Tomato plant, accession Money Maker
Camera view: horizontal (90 deg, fisheye); turntable rotation: 120 degrees
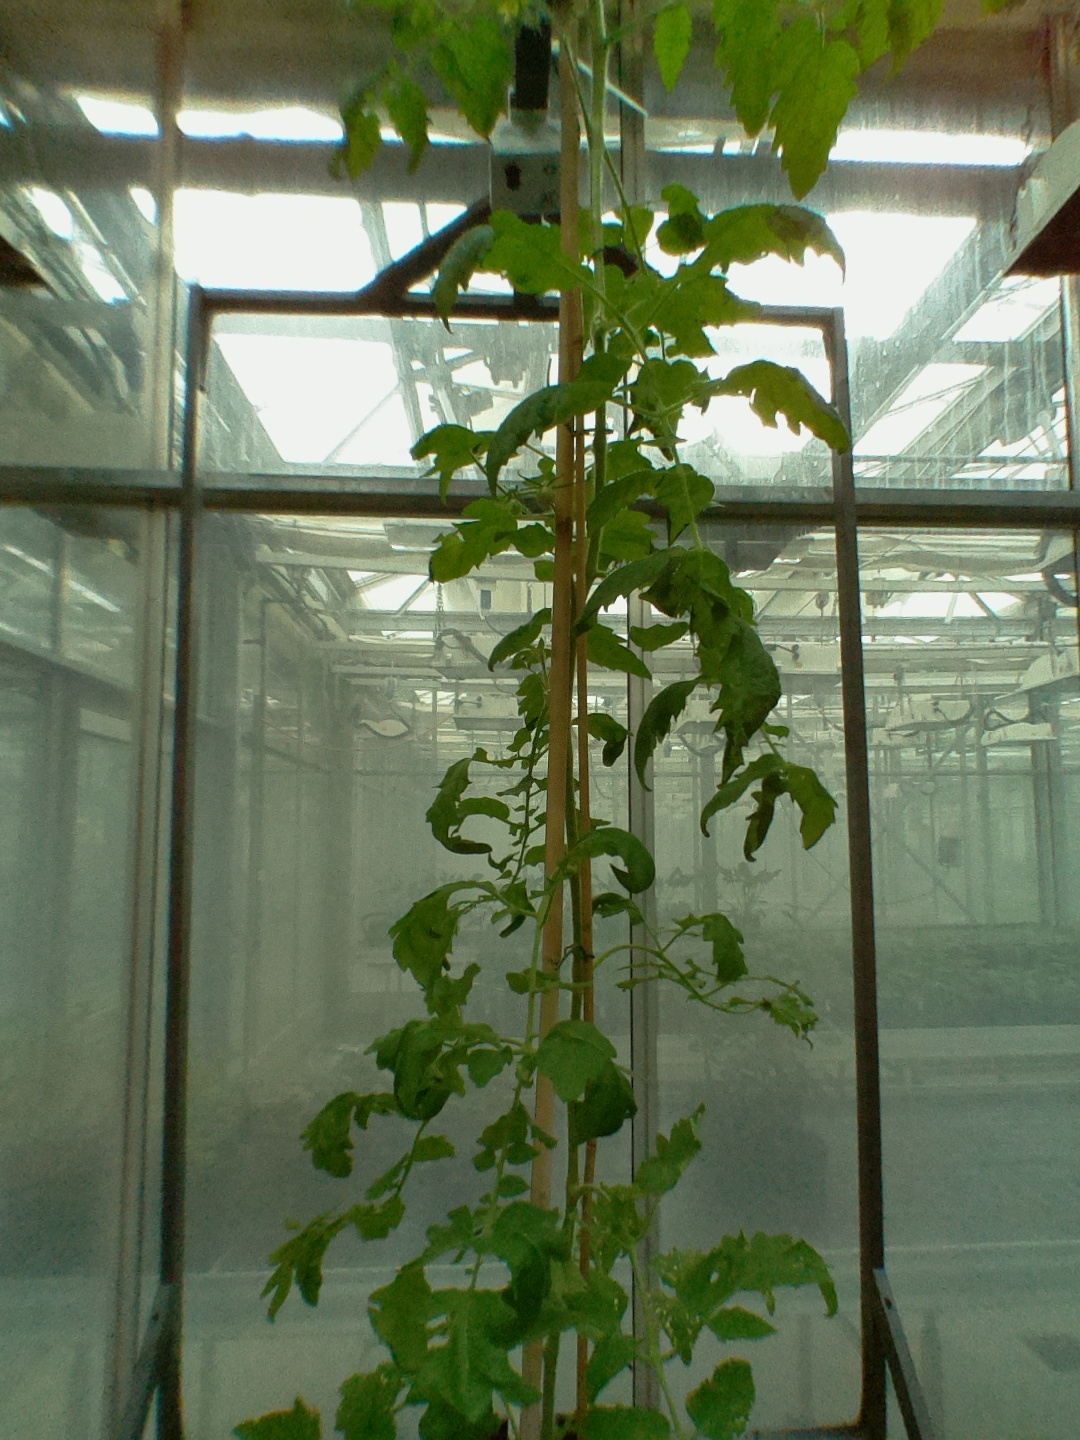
BBCH growth stage 71: 10%-20% of final fruit size